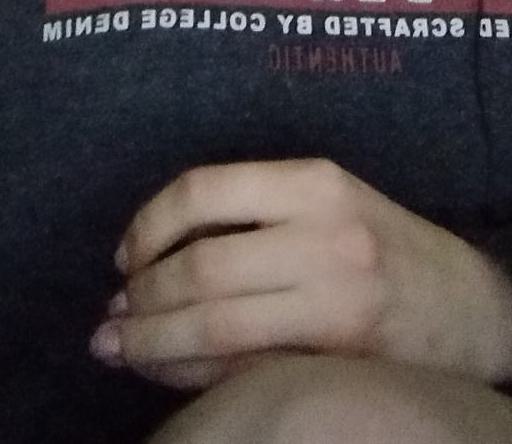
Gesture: no_gesture